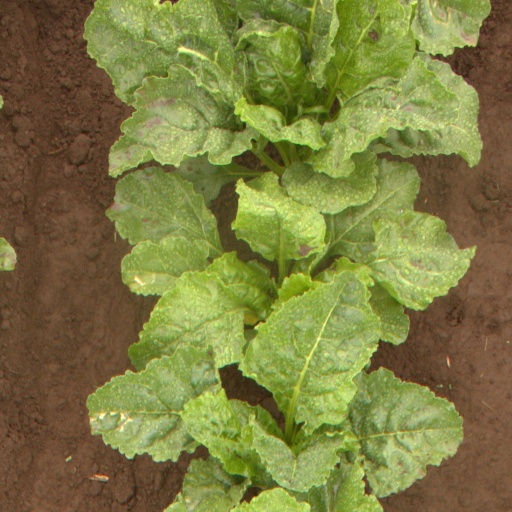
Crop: sugar beet